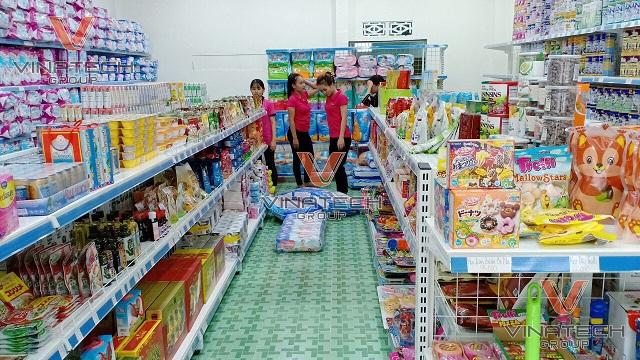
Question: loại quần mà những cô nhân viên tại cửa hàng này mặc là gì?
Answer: những cô nhân viên tại cửa hàng này mặc quần tây đen